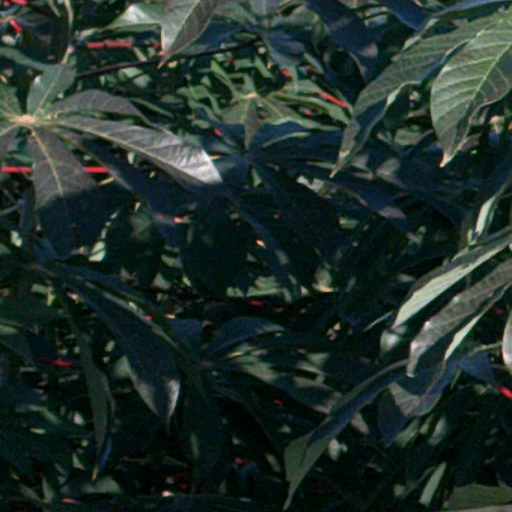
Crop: cassava